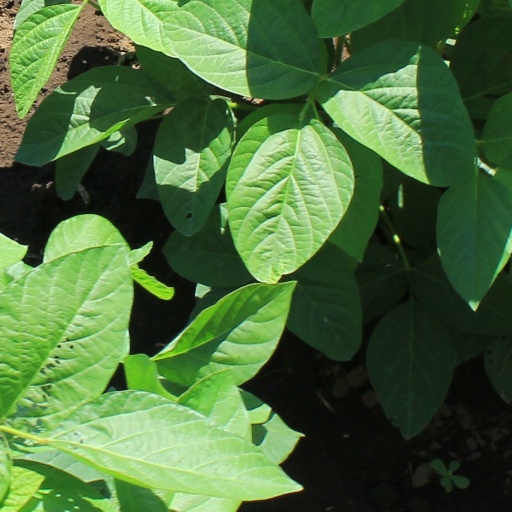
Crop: soybean